She-Wolves of the Wasteland

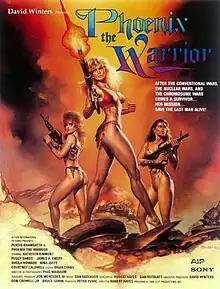
Theatrical poster

She-Wolves of the Wasteland, also known as Phoenix the Warrior and She Wolves of the Wasteland, is a 1988 American post apocalyptic film directed by Robert Hayes and starring Persis Khambatta, Kathleen Kinmont and Peggy McIntaggart.